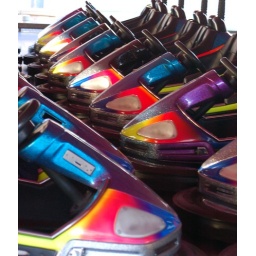
I took some advise of bits&amp;amp;bobs and crop out the window in the back ground